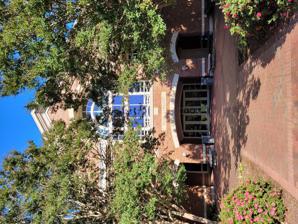
Building: Belk Library (Elon University)
Country: United States of America
Year built: 2000
Academic library at Elon University Belk Library (Elon University) 36°06′17″N 79°30′14″W / 36.1048°N 79.5038°W / 36.1048; -79.5038 Location Elon, North Carolina , United States Established 2000 Other information Website Belk Library website Carol Grotnes Belk Library is a library at Elon University , in Elon, North Carolina . It is the main academic library for the campus; Elon's Law Library is located in Greensboro, North Carolina along with Elon University School of Law . Information Belk Library was opened on January 31, 2000, and was named after Carol Grotnes Belk. It is the fourth location for the academic library of Elon University ; previous locations included McEwen, Carlton, and Old Main. Belk Library at Elon shares a name with Belk Library at Appalachian State University . Belk Library contains academic material as well as the university's special collections. The purpose of Belk Library's archives and special collections is to provide Elon students, faculty, and staff access to documentation of importance to their research, dating back to the early days of Elon College in 1889. The archives are the official repository of Elon University's records. The Belk Library building is about 75,000 square feet (7,000 m 2 ) in size divided into three floors with classrooms, study rooms, offices, and stacks. The library collection comprises about 300,000 physical volumes. Its digital collection is much larger; over a million ebooks as well as subscriptions to databases and academic journals. Archival Collections Church history collections - newsletters, pamphlets, and other materials, many pertaining to the United Church of Christ , the Southern Conference of the Christian Church, and other denominations. Elon Authors - a compilation of works authored by Elon affiliates, including students, alumni, staff, and faculty. LGBTQIA Collection - materials related to the Gender & LGBTQIA Center at Elon McLendon Collection - mostly books describing the Civil War from a Confederate standpoint. Moncure Collection - the entire works of children's author , Jane Belk Moncure Williams-HoneyCutt Rare Books - first edition books from the eighteenth and nineteenth centuries. An 1854 copy of Walden by Henry David Thoreau and an 1879 copy of Mark Twain 's Following the Equator are two of the extremely rare books in this collection. William Sloan Bible Collection - a group of about fifty rare Bibles collected from all around the world. Zine Collection References